Club Atlético River Plate

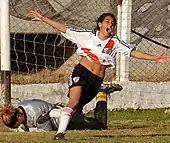
María Pía Gomez scoring a goal for the women's team in 2011

River Plate Women's division reached the national title four times, being one of the top champions of the league and the first to be champion three consecutive times (2005 to 2007).